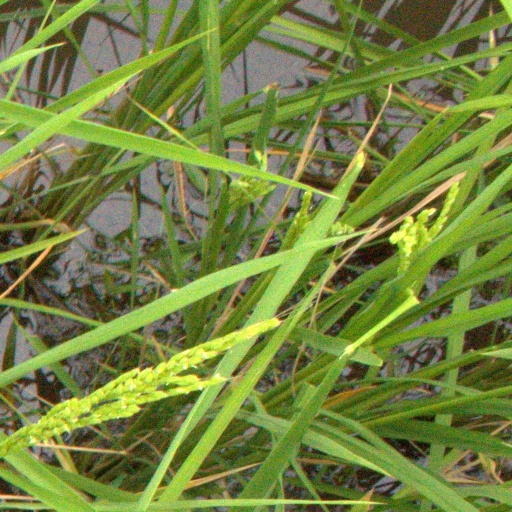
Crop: rice